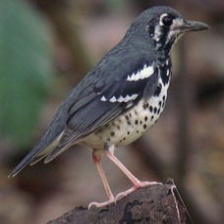
Species: ASHY THRUSHBIRD
Scientific name: GEOKICHLA CINEREA